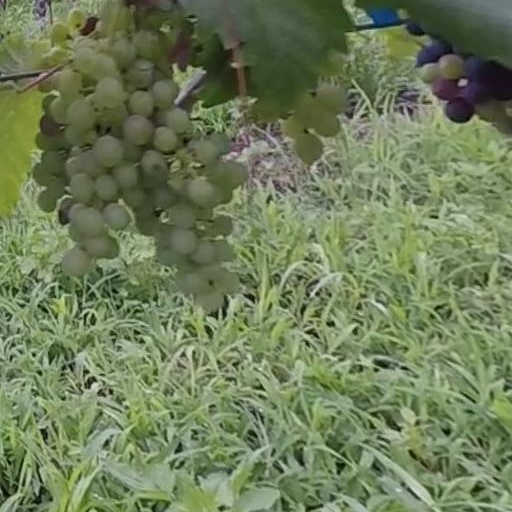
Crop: grape